France Ellegaard

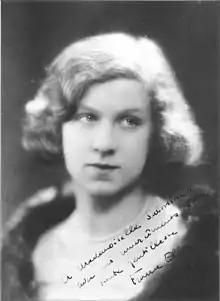
France Ellegaard in 1934.

France Marguerite Ellegaard (10 October 1913 – 17 April 1999) was a Finnish pianist and music educator, born in France to Danish parents. She was considered one of the 20th century's great concert pianists.